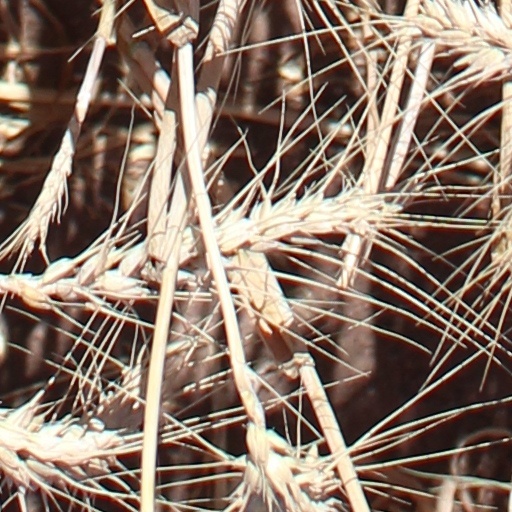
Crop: wheat